Sculptures by Ligier Richier

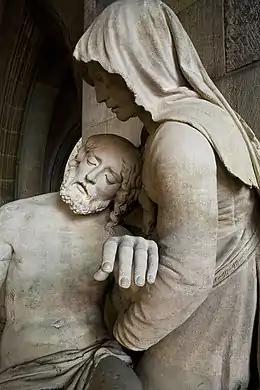
Ligier Richier work in Étain. Photograph courtesy of Clément Guillaume

This composition located near the Sacrė-Coeur altar in the Étain parish church is regarded as his first pietà. Denis Paul points to the influence of Rhenish artists on artists in Lorraine in the way they depicted the pietà and how this would have been taken up by Richier. He gives as examples, Tilman Riemensschneider's group at the University of Wurzbourg and the compositions by unknown artists at Saint-Jacques in Nuremberg and Notre Dame in Zwickau. As examples, Paul refers to the work in the church at Varangéville attributed to the workshop of Mansuy Gauvain, that at Saint-Nicolas-de-Port and that at the basilica Saint-Epvre in Nancy. Instead of the conventional depiction of the Virgin Mary being seated with the body of Christ lying across her knees, Richier's Virgin Mary is shown kneeling in front of the body and tenderly lifting His left hand as though to draw attention to the wound in his side. This was to become known as the style of the "Notre-Dame de Pitié". Christ is no longer shown in a horizontal position but gradually the position changes to a vertical one.